Bead

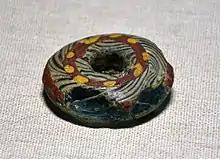
Merovingian bead

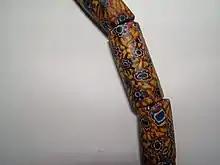
Trade beads, 18th century

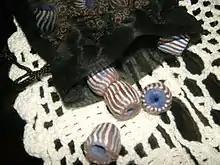
Trade beads, 18th century

A bead is a small, decorative object that is formed in a variety of shapes and sizes of a material such as stone, bone, shell, glass, plastic, wood, or pearl and with a small hole for threading or stringing. Beads range in size from under 1 mm to over 1 cm in diameter.